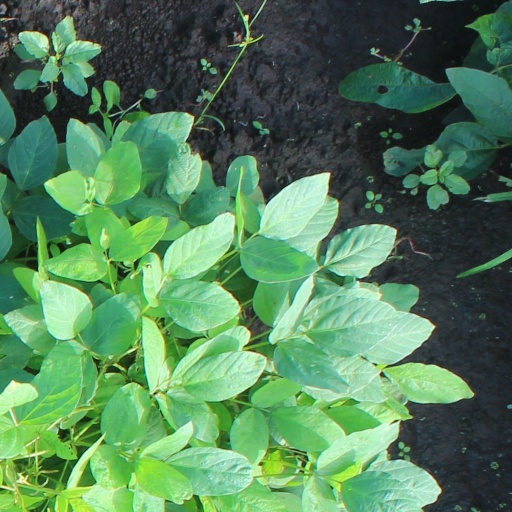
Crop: soybean